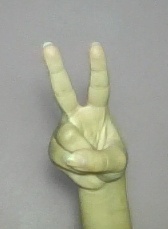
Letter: taa